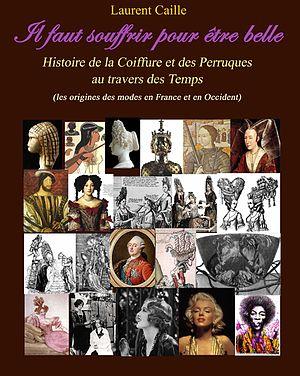
Laurent Caille est un chef-coiffeur, perruquier, posticheur de cinéma, télévision et spectacle, de nationalité française.